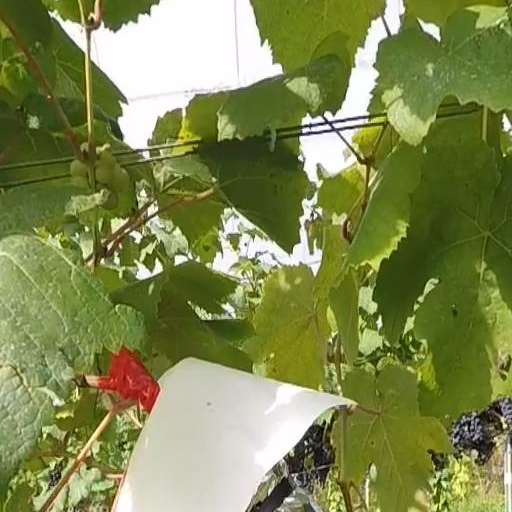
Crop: grape